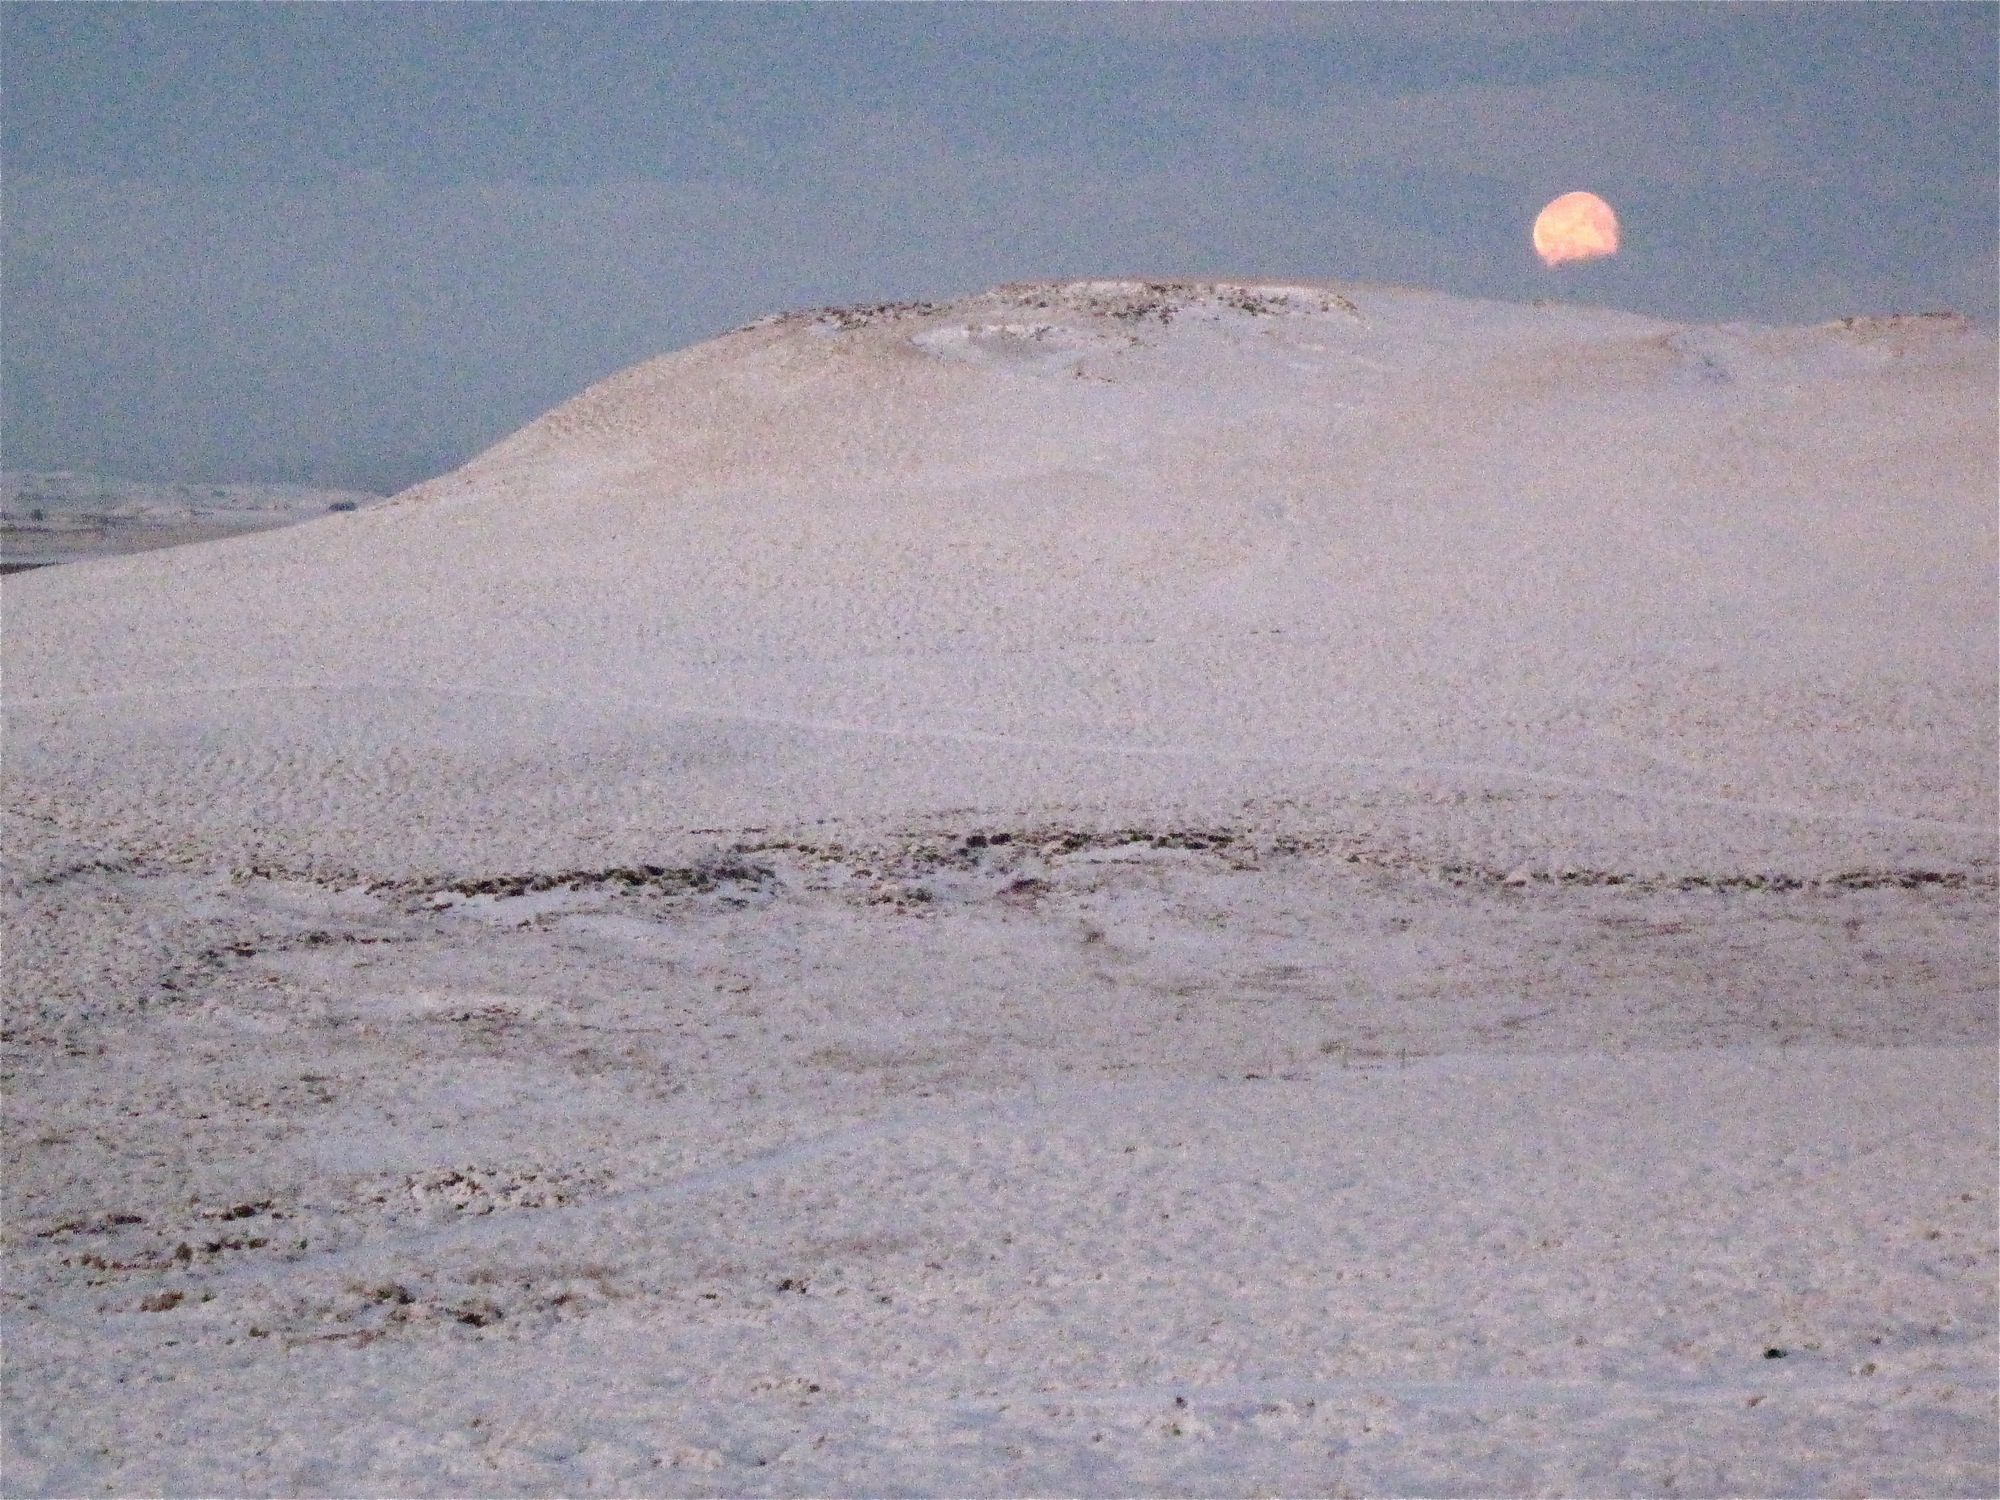
landscape, sea, sand, mountain, snow, desert, iceland, arctic, plateau, habitat, tundra, steppe, landform, arctic ocean, natural environment, geographical feature, aeolian landform